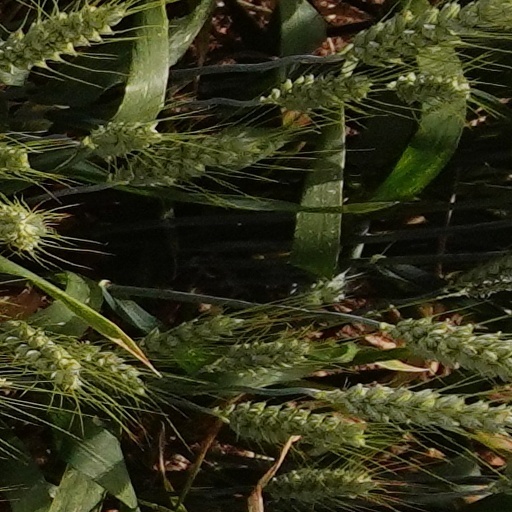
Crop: wheat